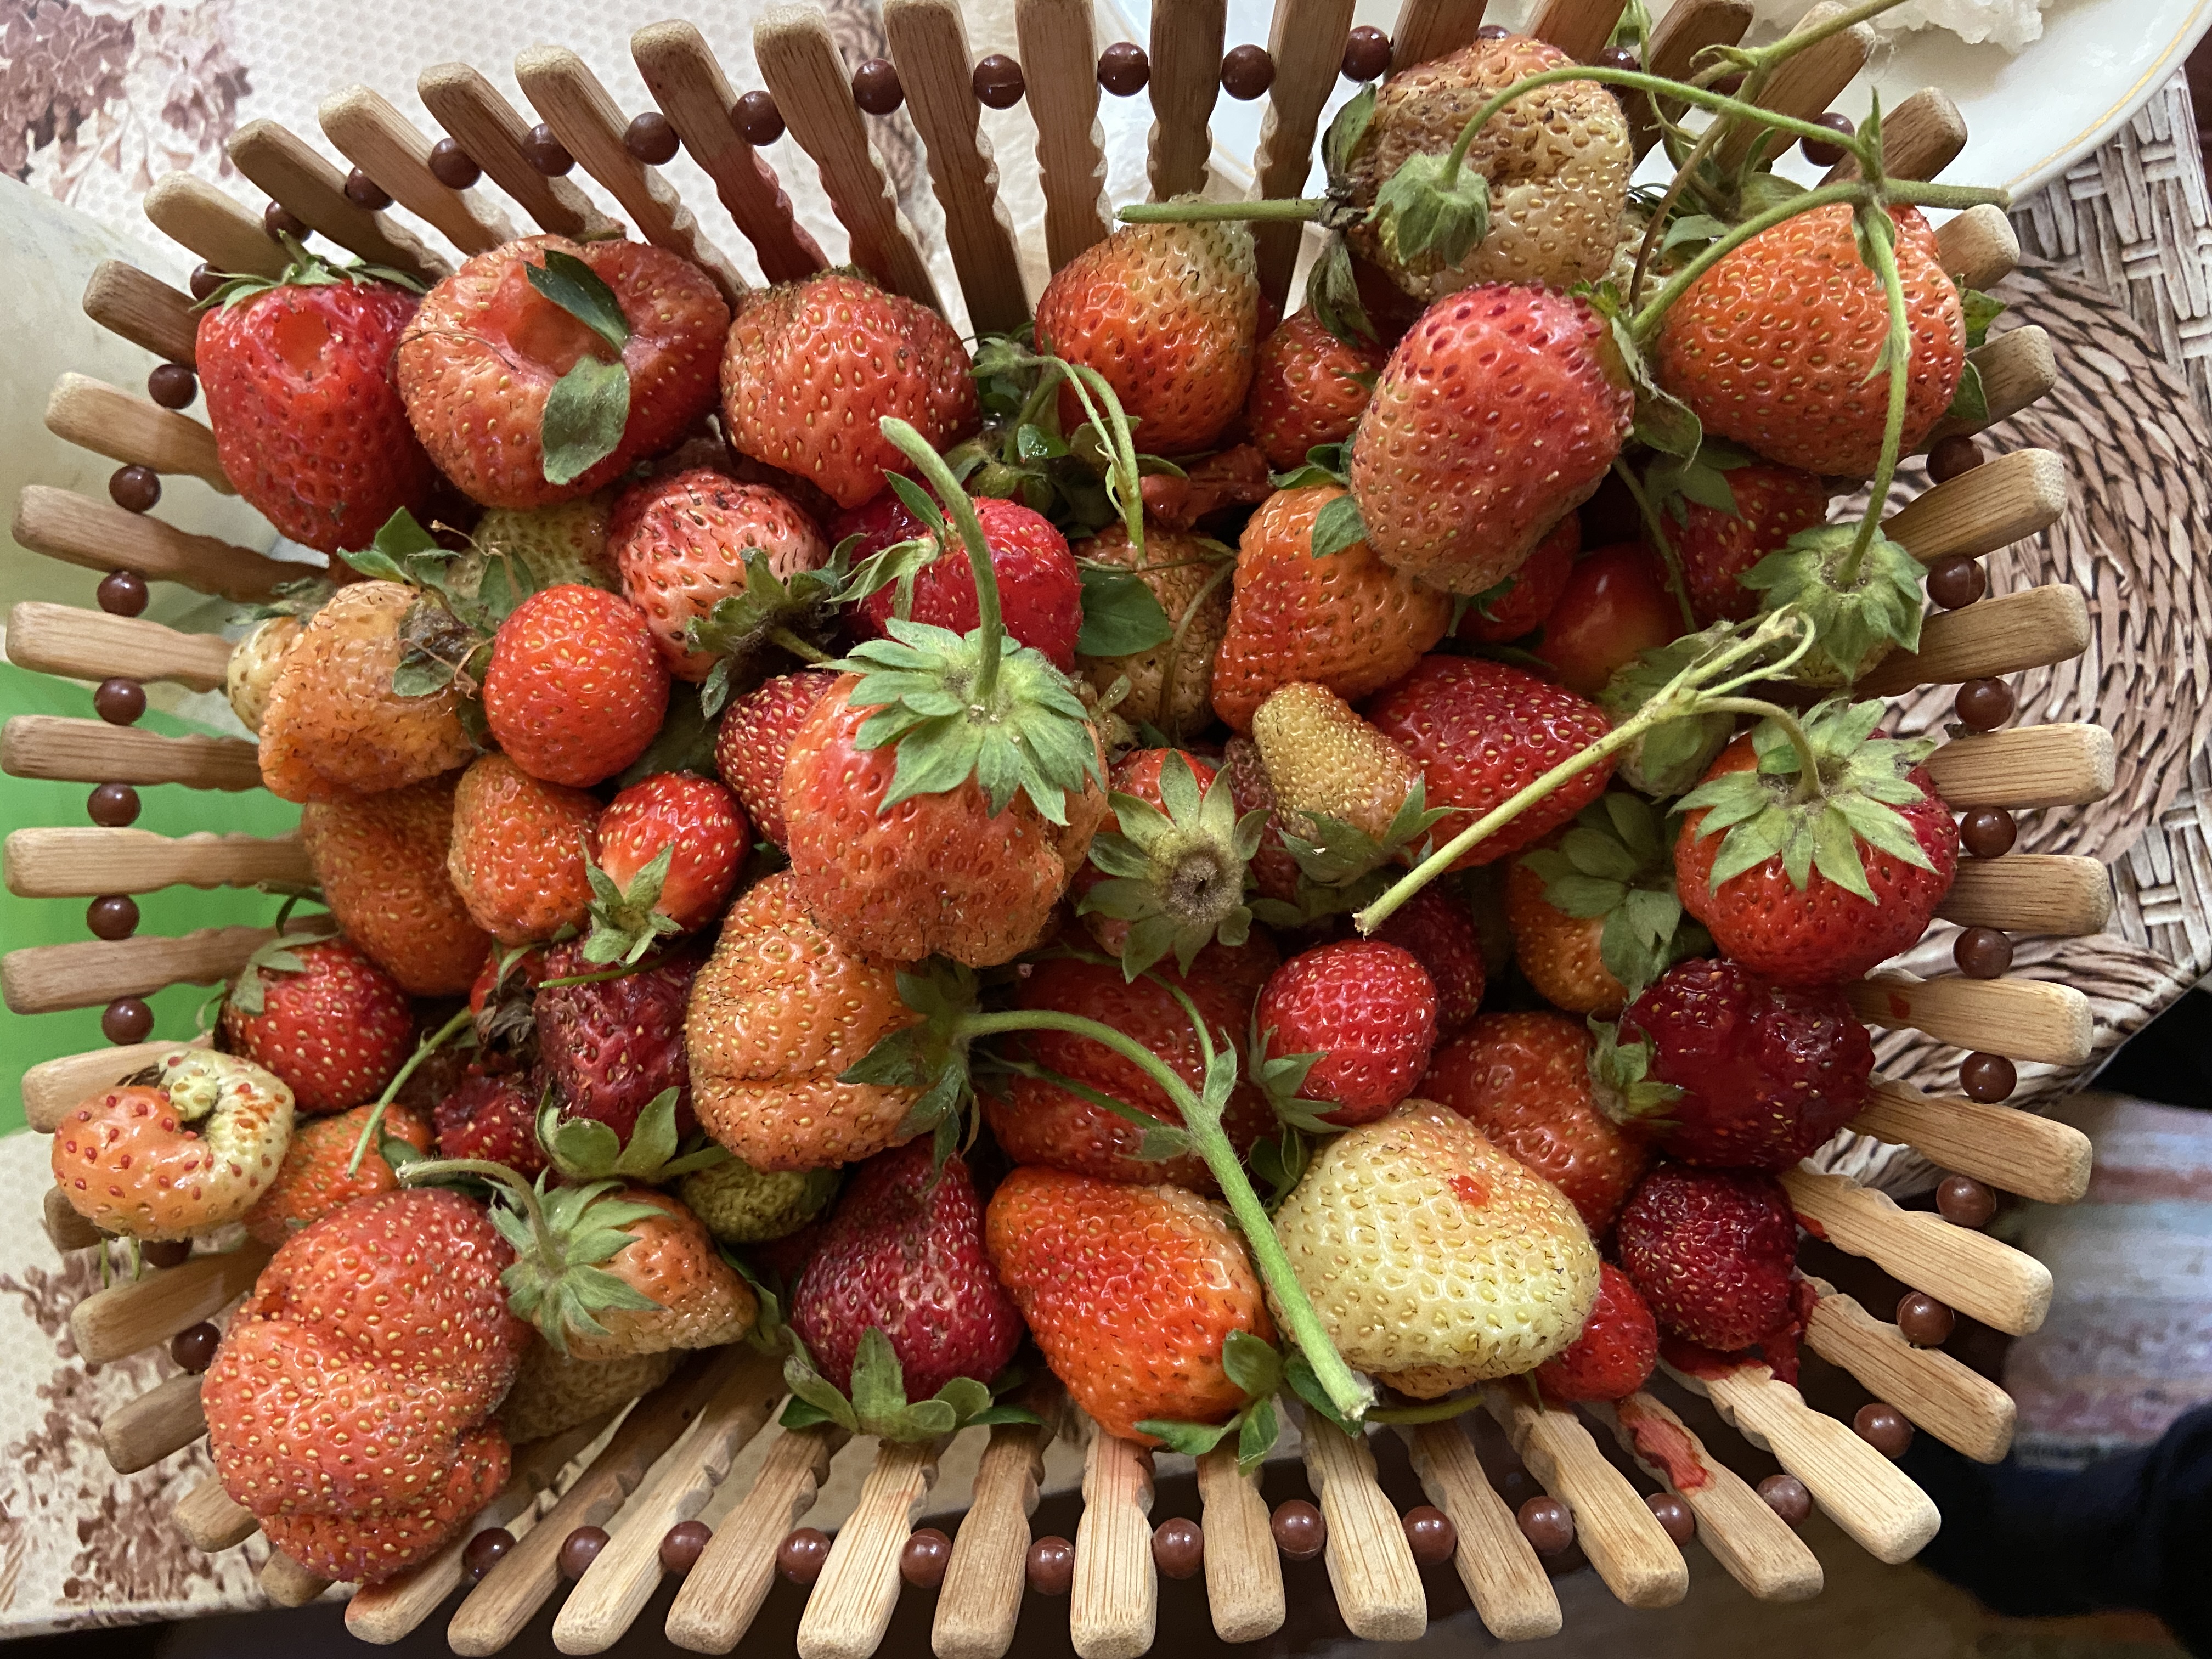
Label: generalcompost